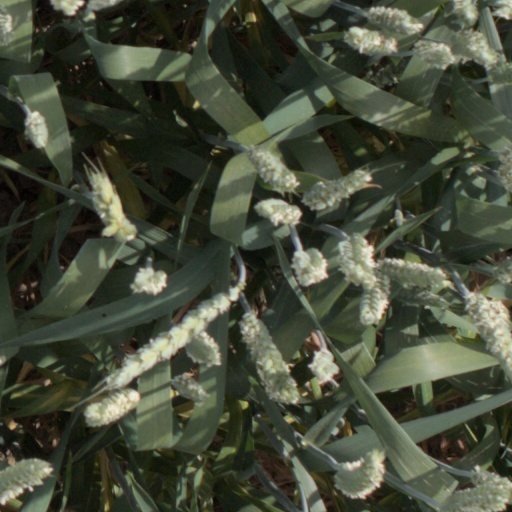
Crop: wheat